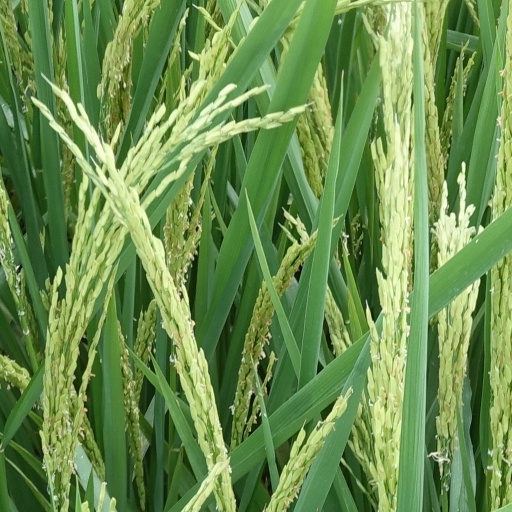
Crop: rice